Stranger (2015 film)

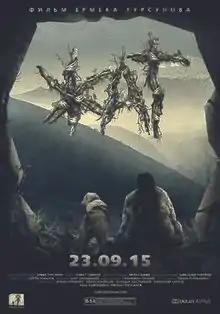
Film poster

Stranger (translit. "Jat") is a 2015 Kazakhstani drama film written and directed by Ermek Tursunov. The film was selected as the Kazakhstani entry for the Best Foreign Language Film at the 88th Academy Awards but it was not nominated. It was screened in the Contemporary World Cinema section of the 2015 Toronto International Film Festival.